Washington National Cathedral Police

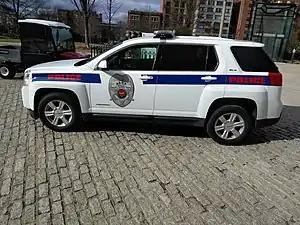
National Cathedral Police vehicle

Police officers employed by this department have full arrest authority while on duty, pursuant to the DC Code of Municipal Regulations (DCMR), Title 6a, Chapter 11, Section 1109.3 and DCMR Title 17, Chapter 21, Section 2113.4.